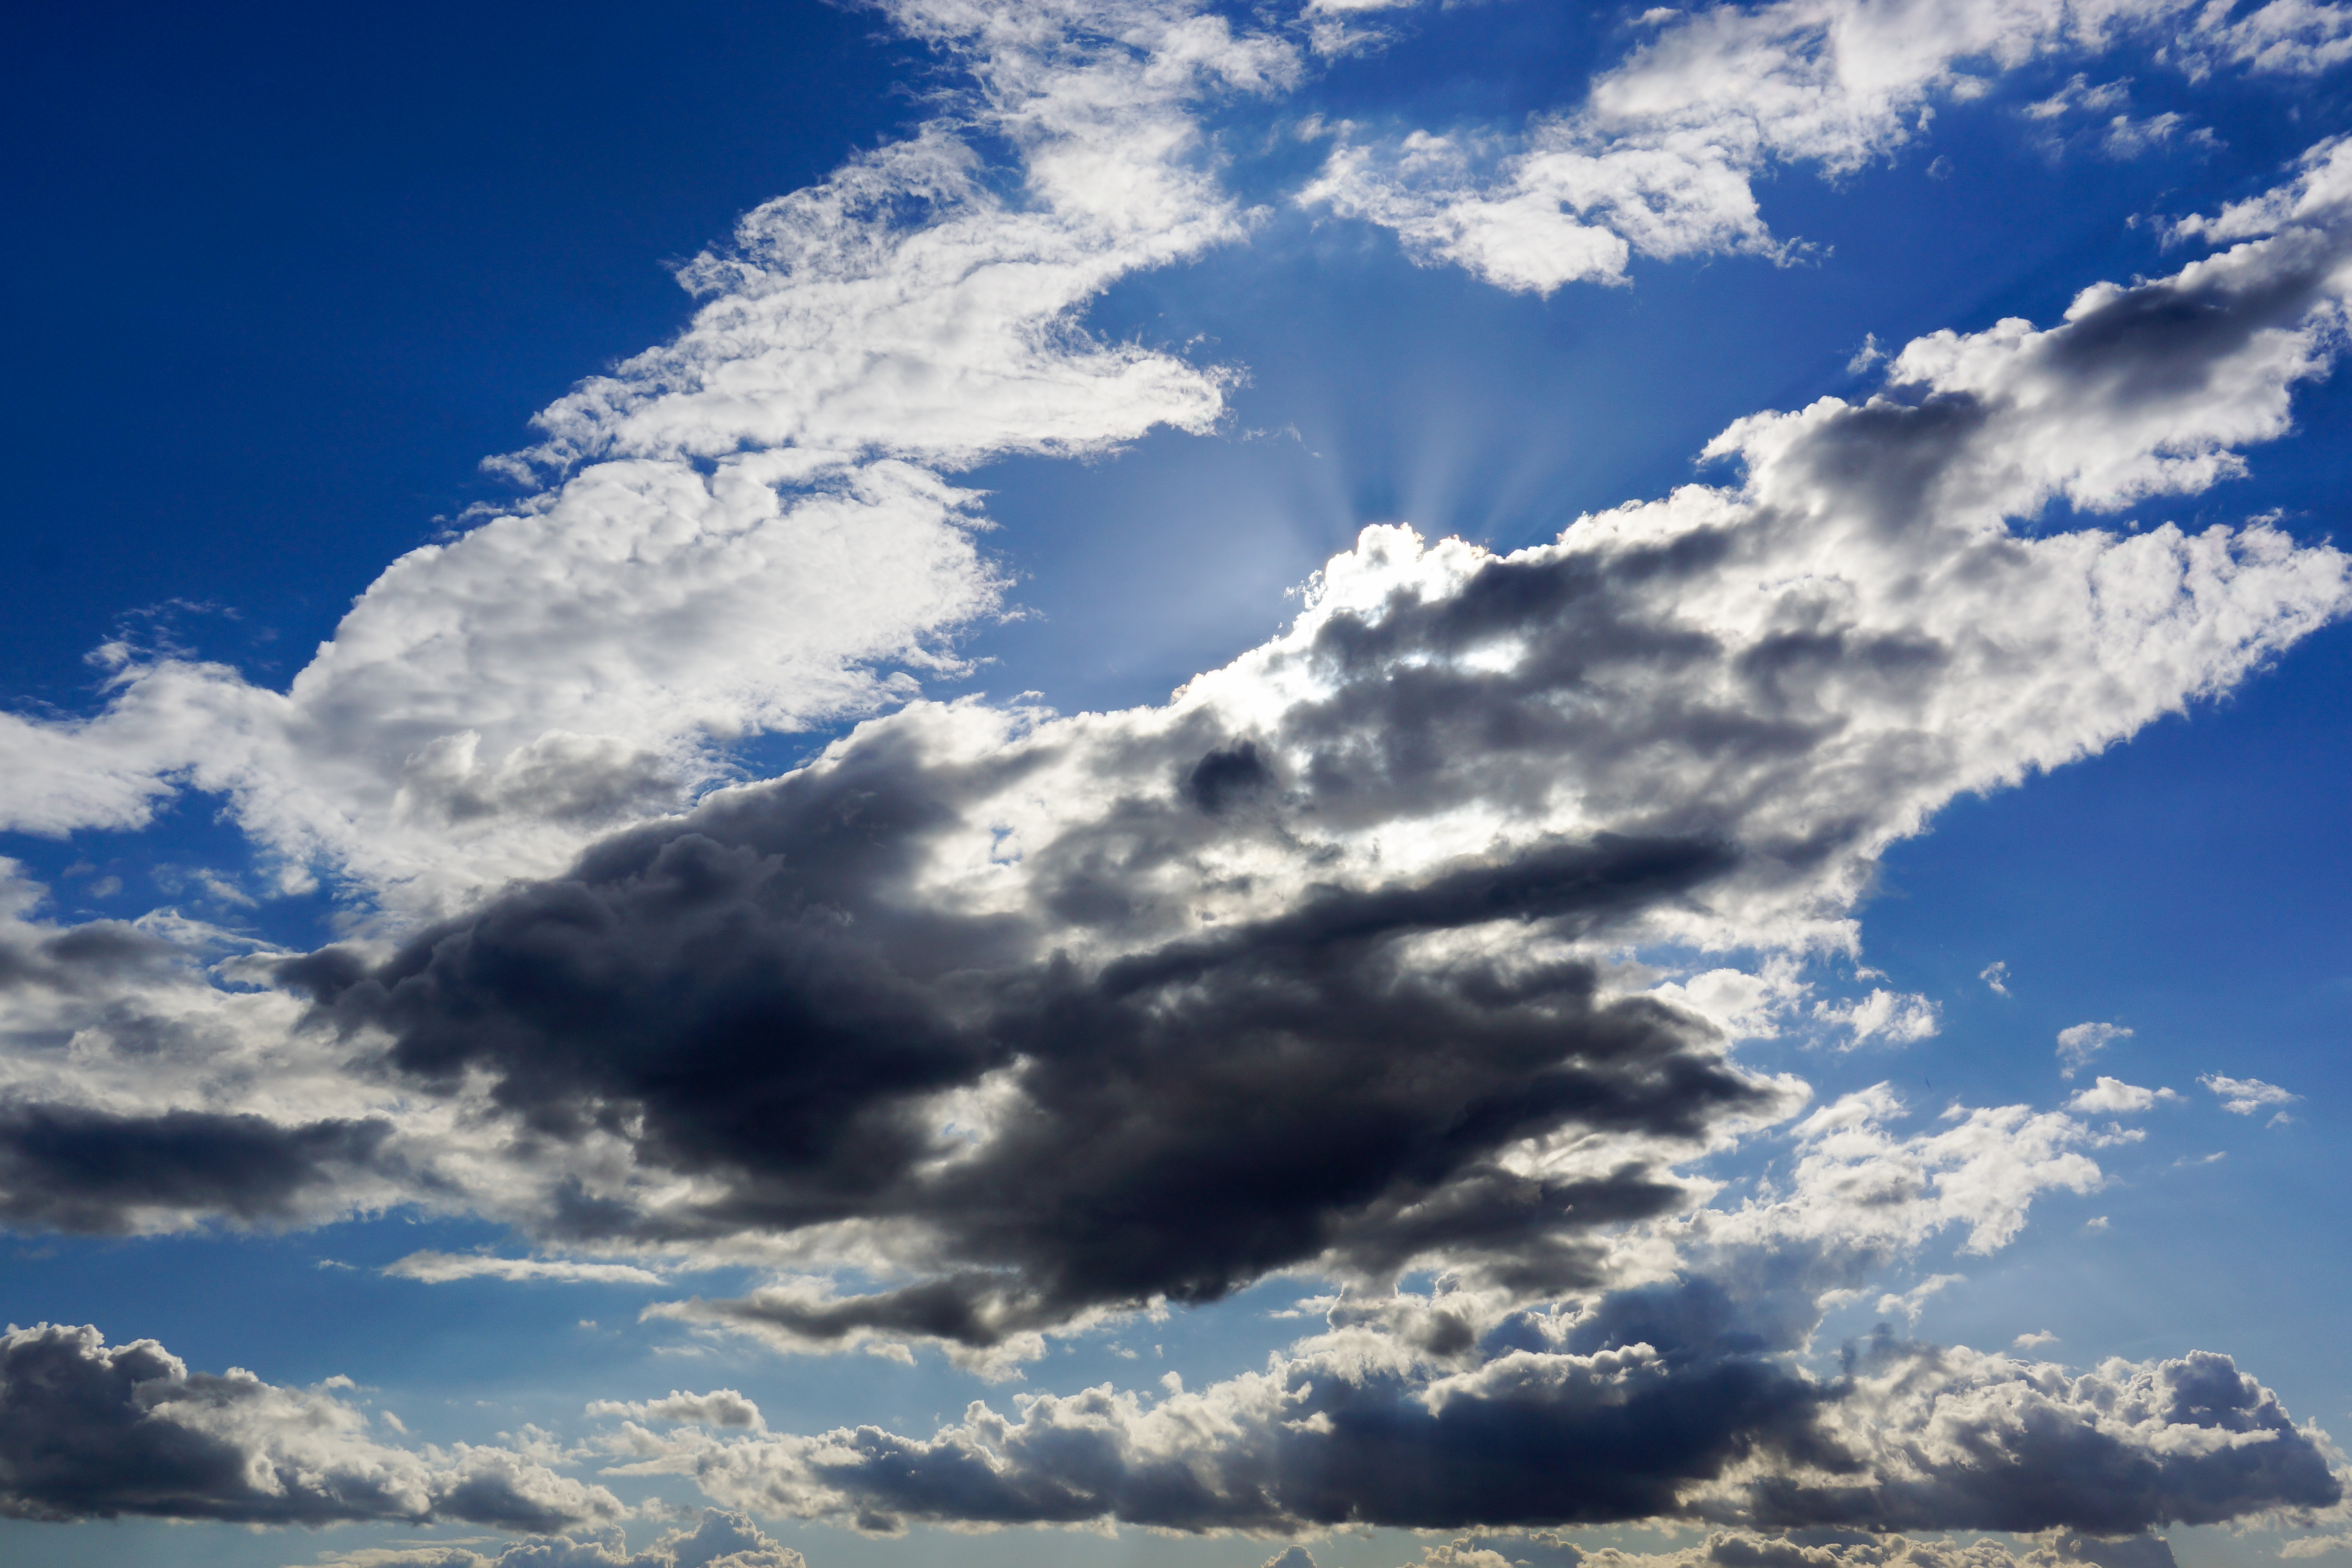
cloud, sky, clouds, nature, air, atmosphere, spring, summer, beauty, blue, high, climate, calm, oxygen, clean, peaceful, forecast, daytime, cumulus, sunlight, Colorfulness, azure, meteorological phenomenon